Ignazio Gardella

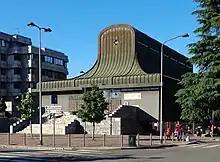
San Nicolao della Flue, Milan

From among his first buildings one could note the Antitubercular Dispensary of Alessandria (1934–38) which is one of the masterpieces of rationalist architecture.